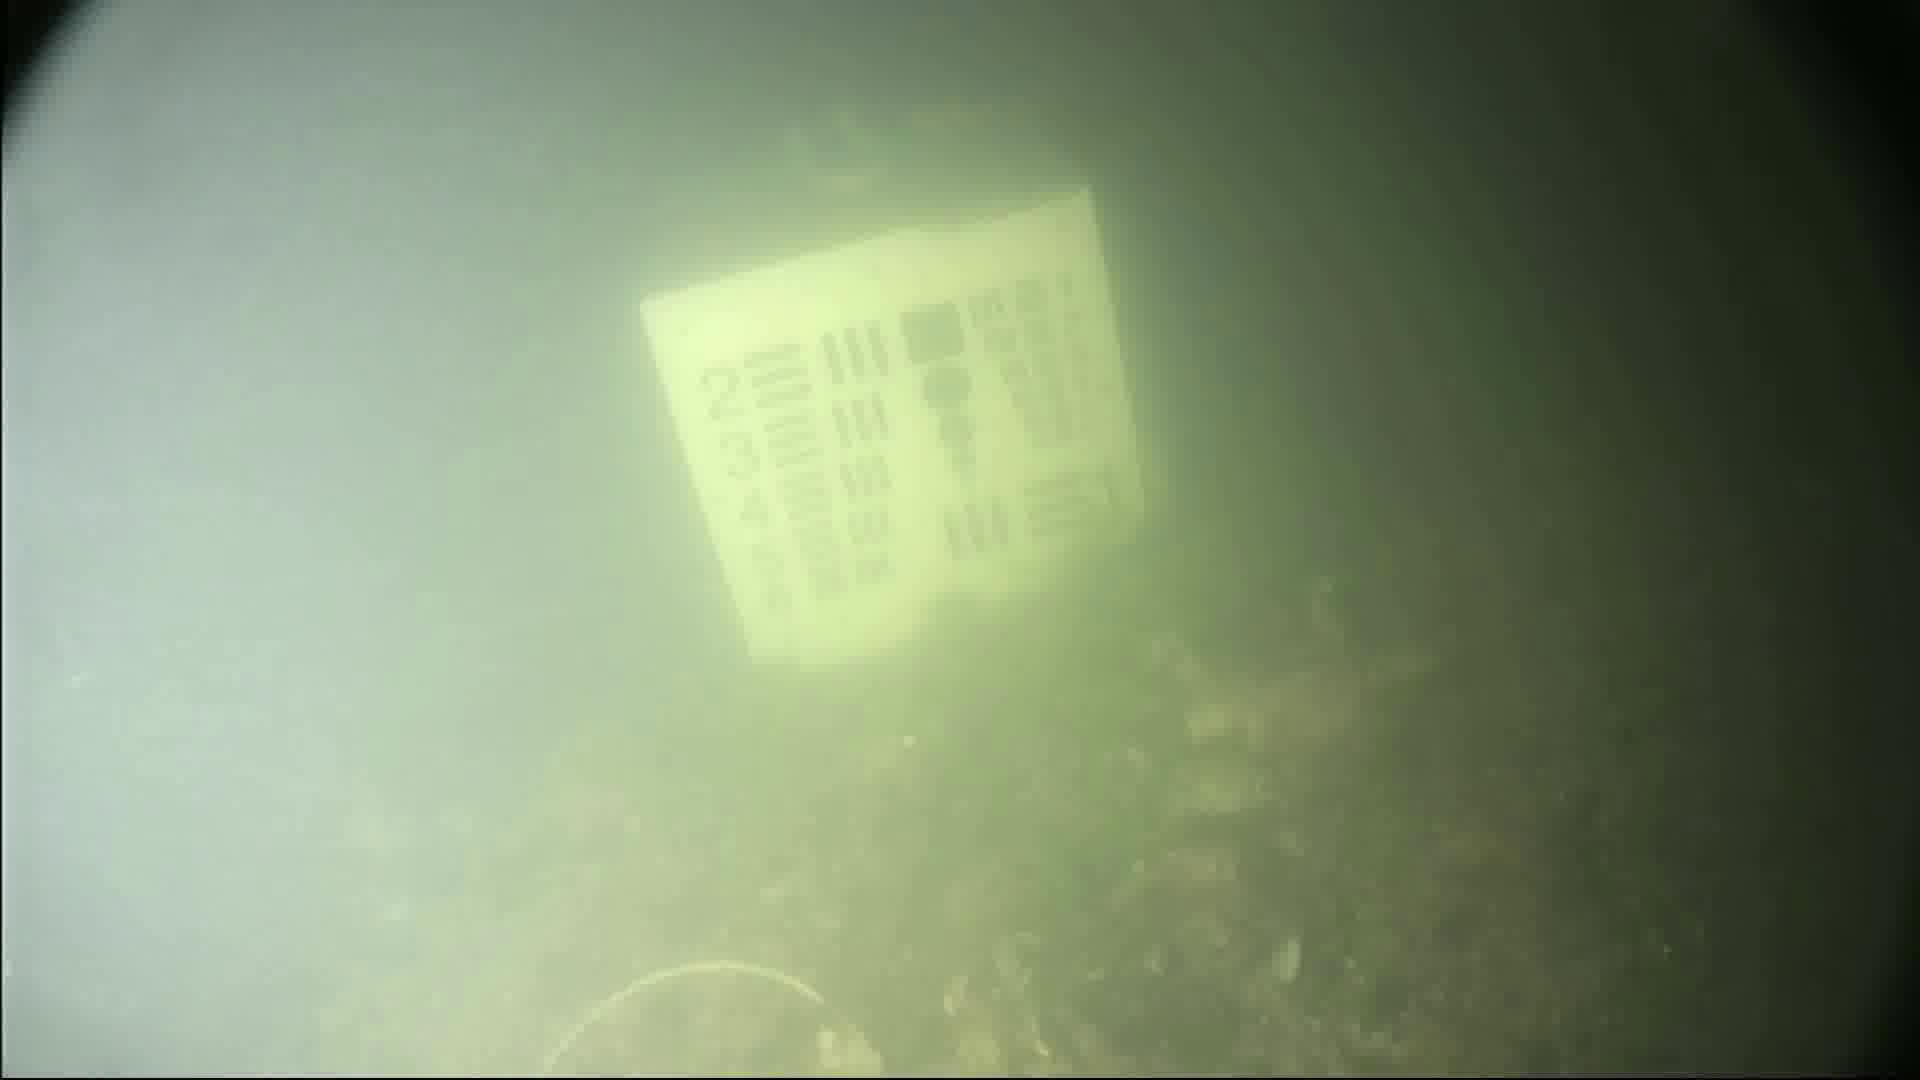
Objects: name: crab